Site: brandenburg
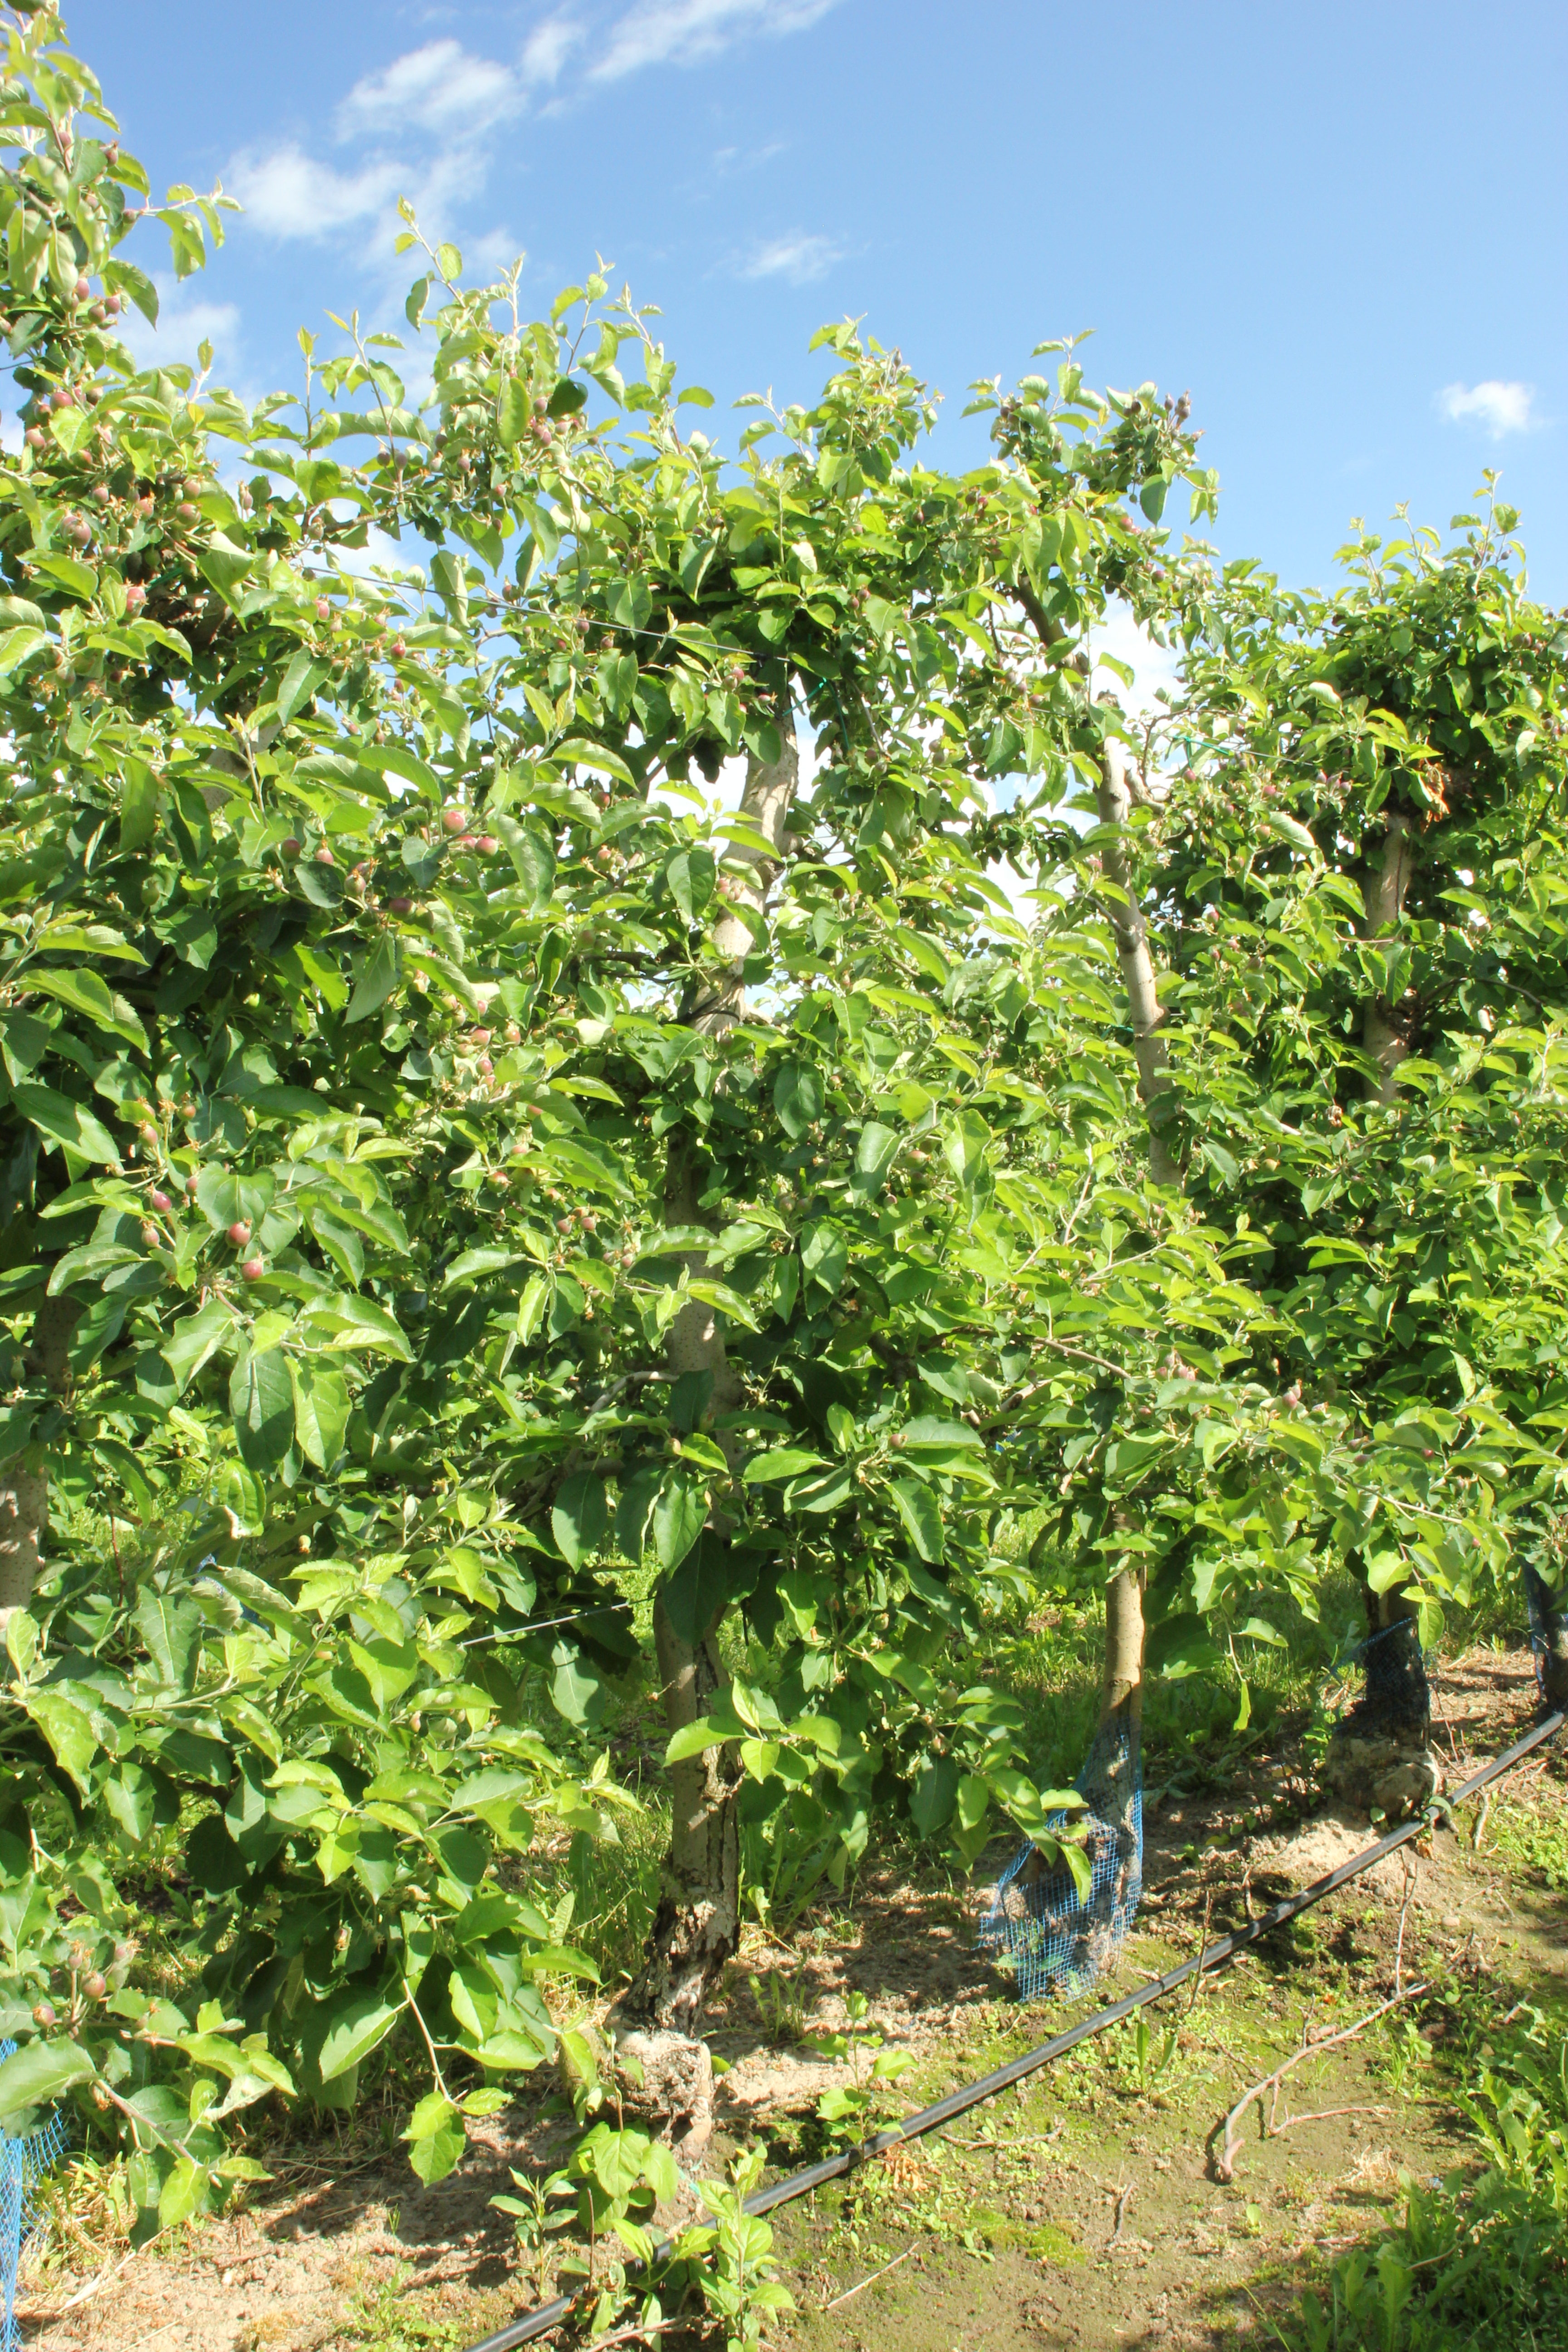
Growth stage (BBCH 72): Development of fruit